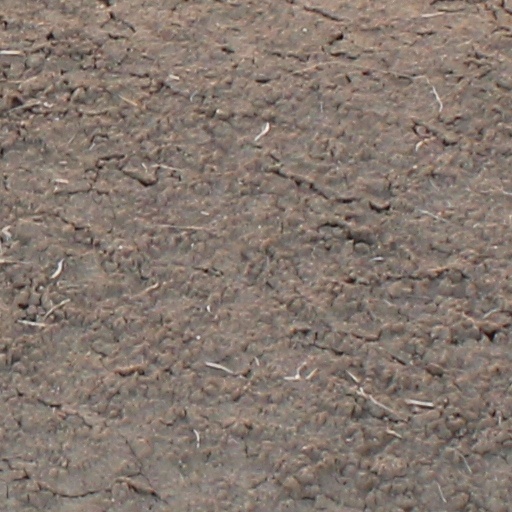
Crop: wheat